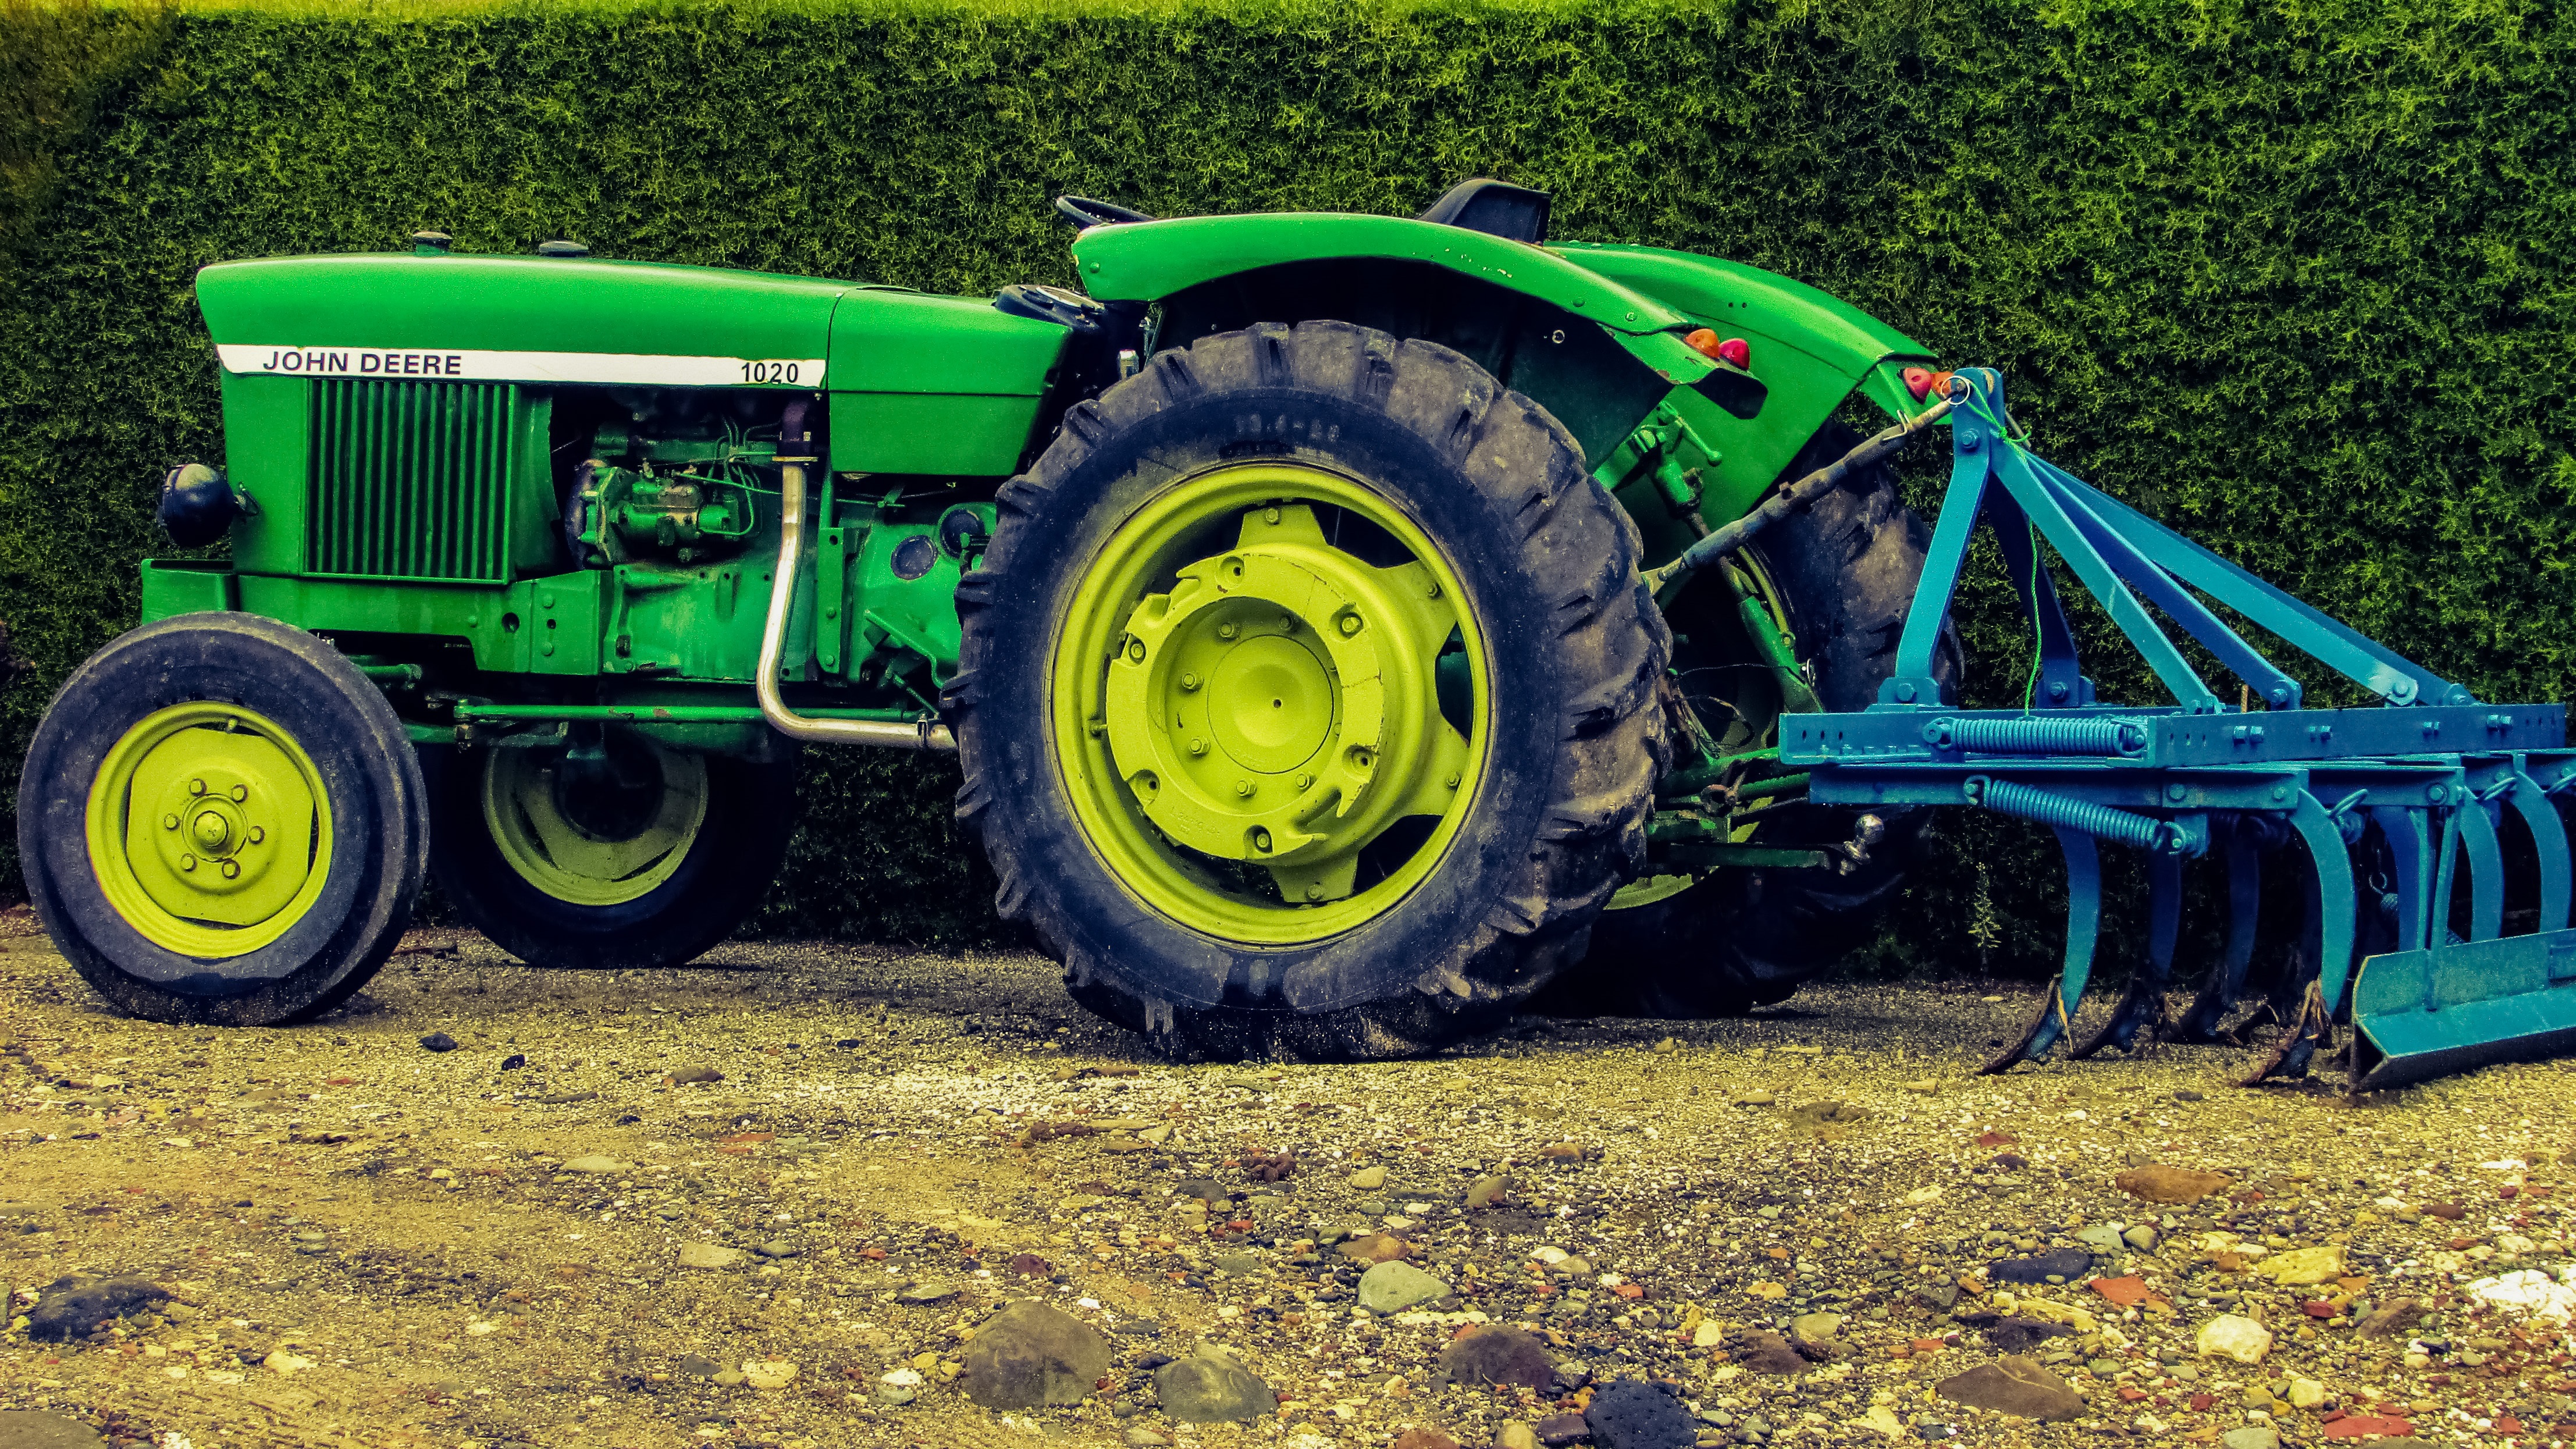
tractor, field, farm, lawn, wheel, rural, green, vehicle, equipment, machinery, agriculture, harvester, agricultural machinery, land vehicle